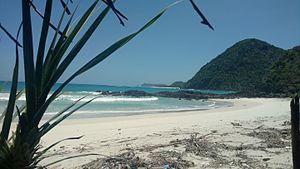
Selong Blanak est un village d'Indonésie situé sur la côte sud de l'île de Lombok, à 50 km au sud de Mataram, la principale ville de l'île.